Barney Stinson

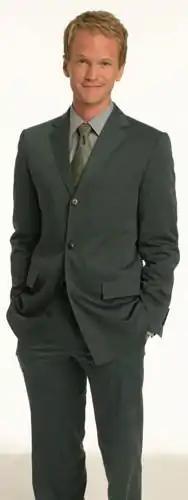
Neil Patrick Harris as Barney Stinson

Barney Stinson is a fictional character portrayed by Neil Patrick Harris and created by Carter Bays and Craig Thomas for the CBS television series "How I Met Your Mother" (2005–2014).